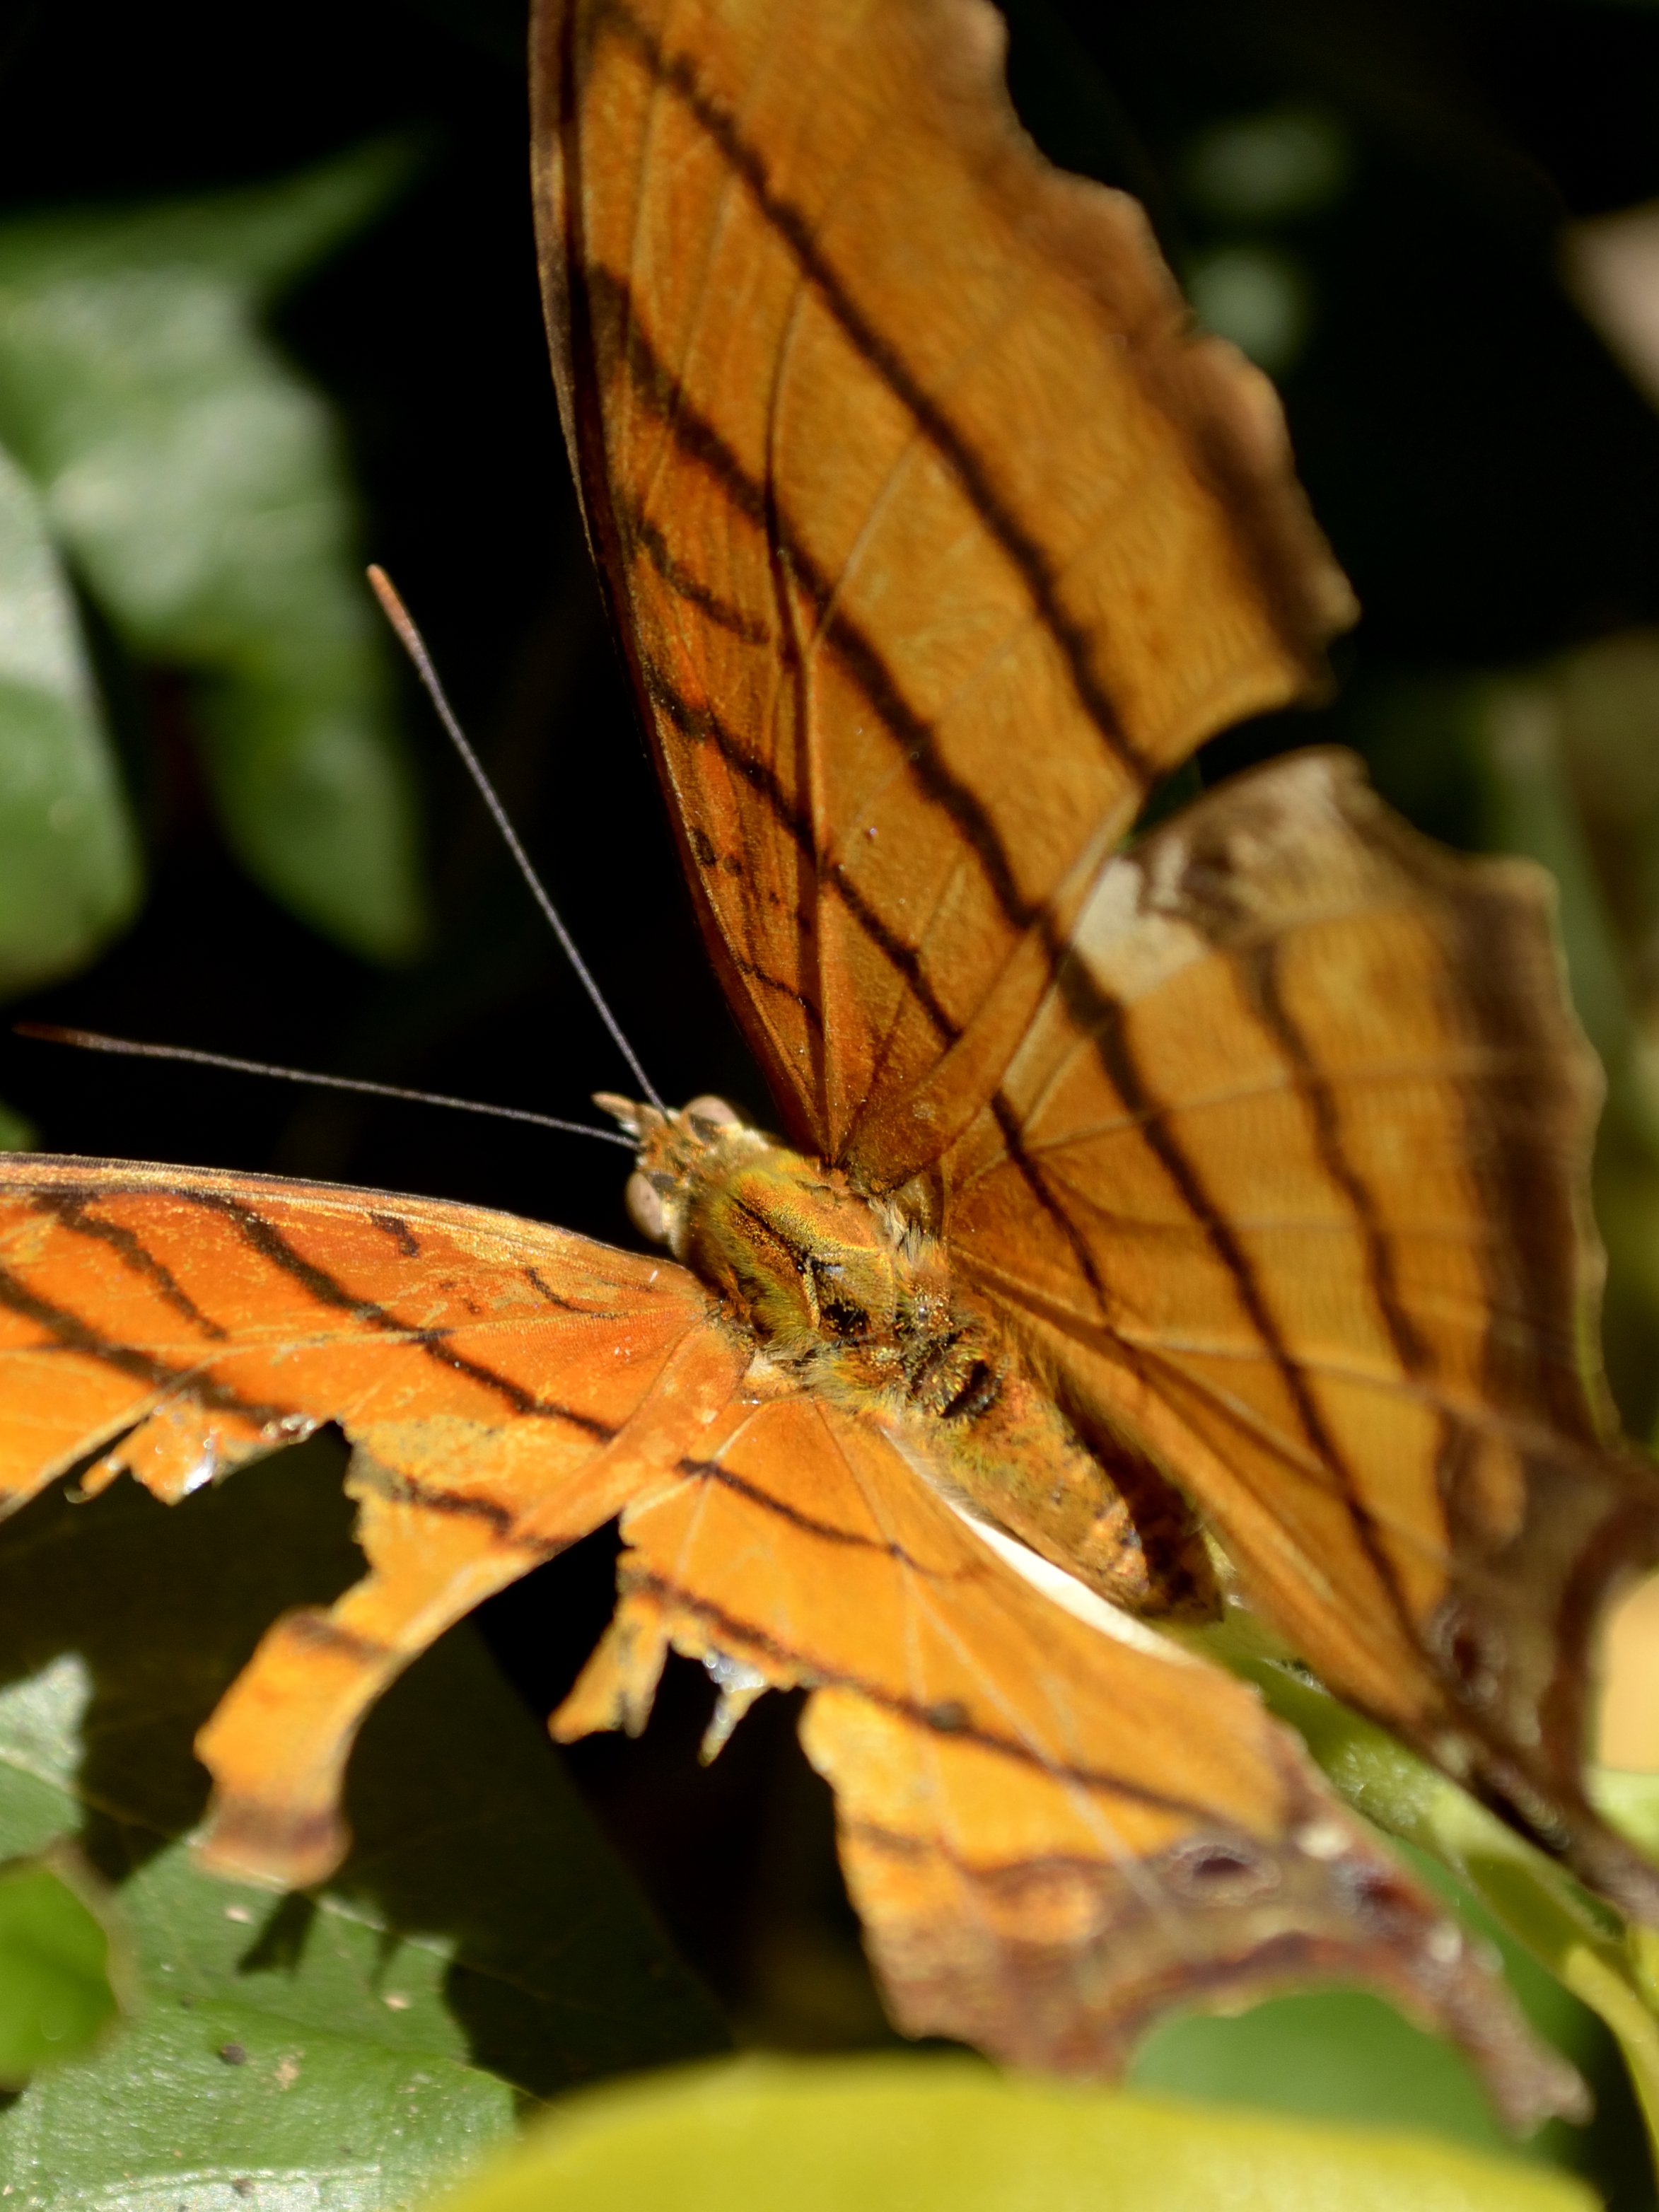
nature, wing, photography, leaf, flower, green, insect, autumn, botany, butterfly, yellow, fauna, invertebrate, close up, macro photography, arthropod, pollinator, moths and butterflies